Taringamotu railway station

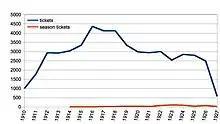
Taringamotu railway station passenger use 1910–1927

Taringamotu closed to all traffic from 16 April 1972. In 1974 the crossing loop was extended. The loop was closed on 9 March 1987.